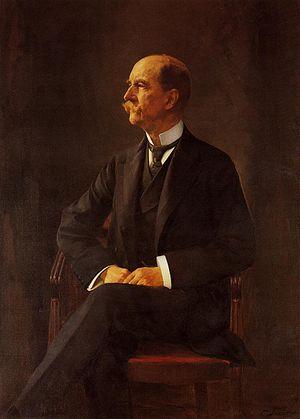
Georges Iᵉʳ de Grèce, par son élection roi des Hellènes, est né Guillaume de Schleswig-Holstein-Sonderbourg-Glücksbourg, prince de Danemark, le 24 décembre 1845 à Copenhague, au Danemark, et mort le 18 mars 1913 à Thessalonique, en Grèce. Second souverain de la Grèce moderne et fondateur de la dynastie royale hellène contemporaine, il règne presque cinquante ans, de 1863 à 1913.